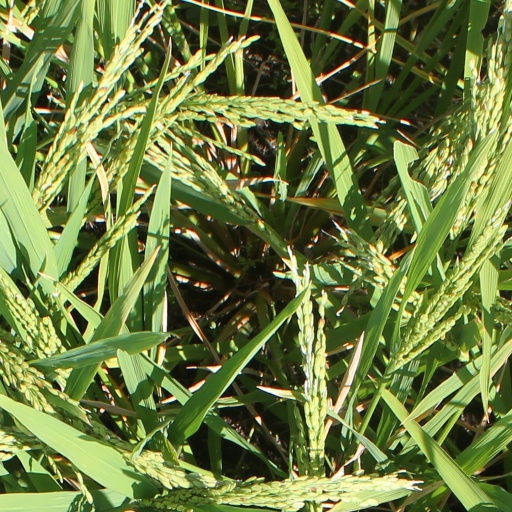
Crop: rice